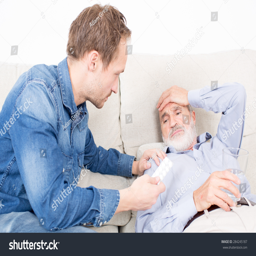
older son takes care of sick father on the sofa